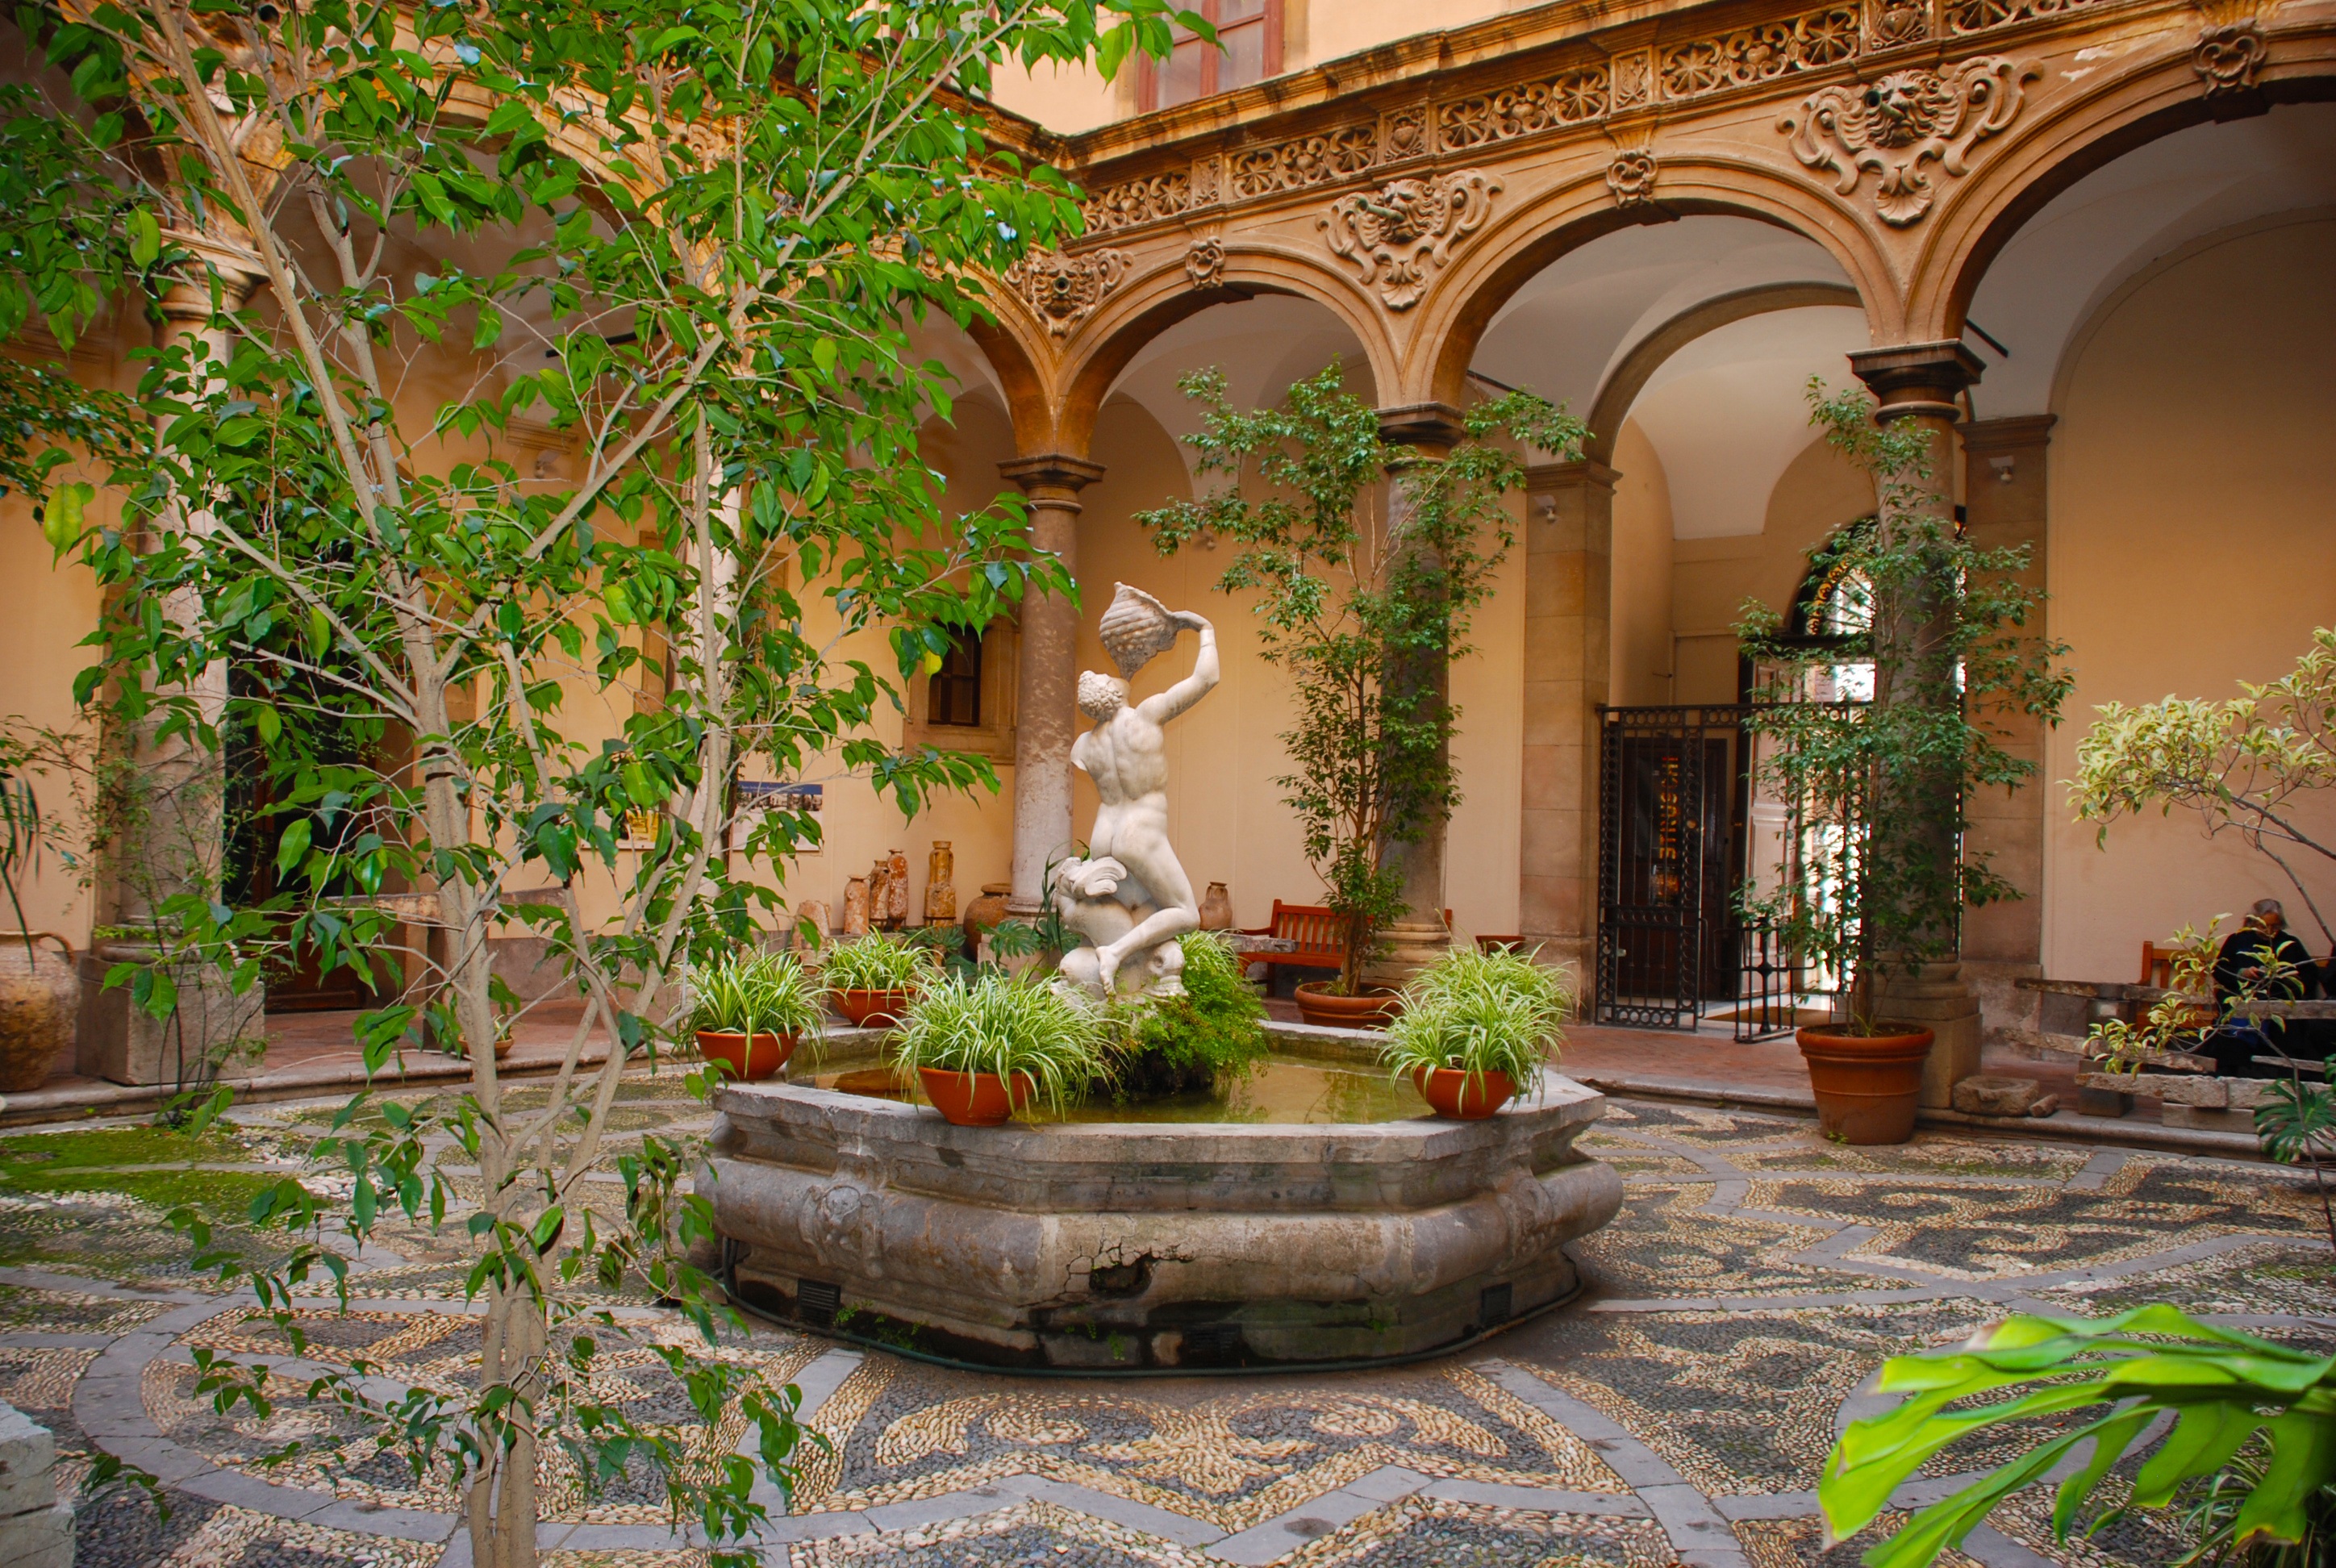
outdoor, architecture, plant, mansion, old, home, stone, travel, europe, statue, backyard, exterior, garden, botanical, spain, landscaping, courtyard, spanish, estate, yard, architectural